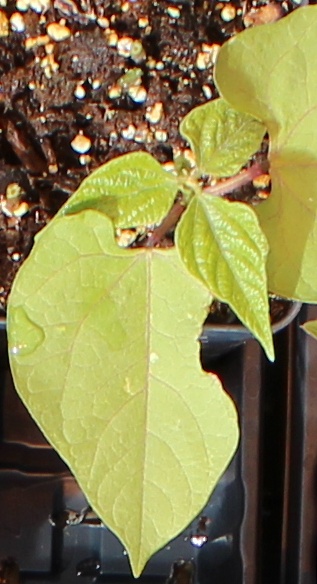
Label: Blackbean